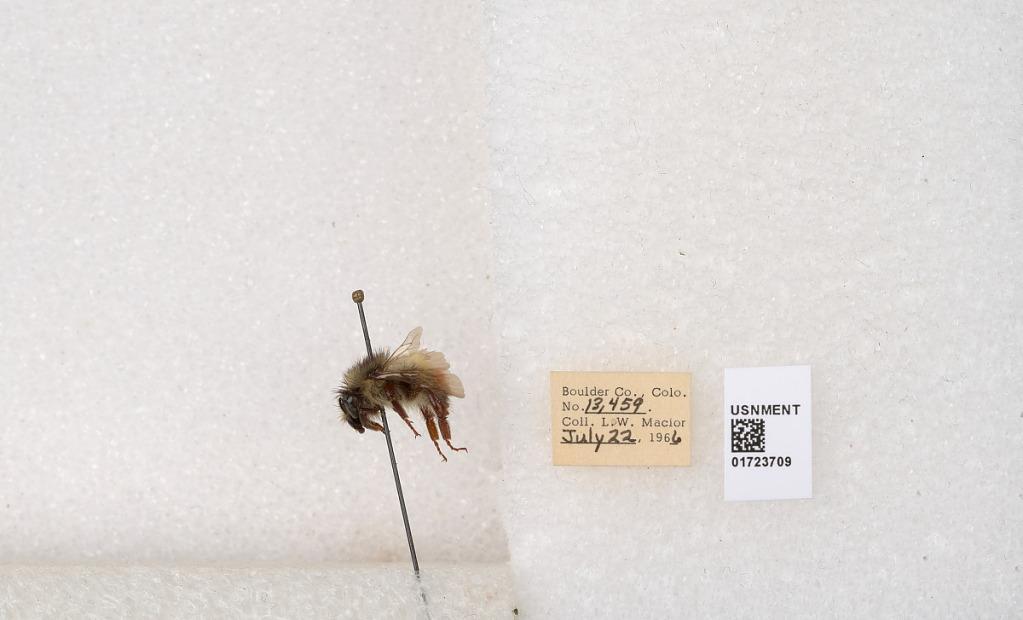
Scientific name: Bombus flavifrons Cresson
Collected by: L. Macior
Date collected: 1966-7-22
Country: United States
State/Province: Colorado
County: Boulder
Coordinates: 40.0925, -105.358